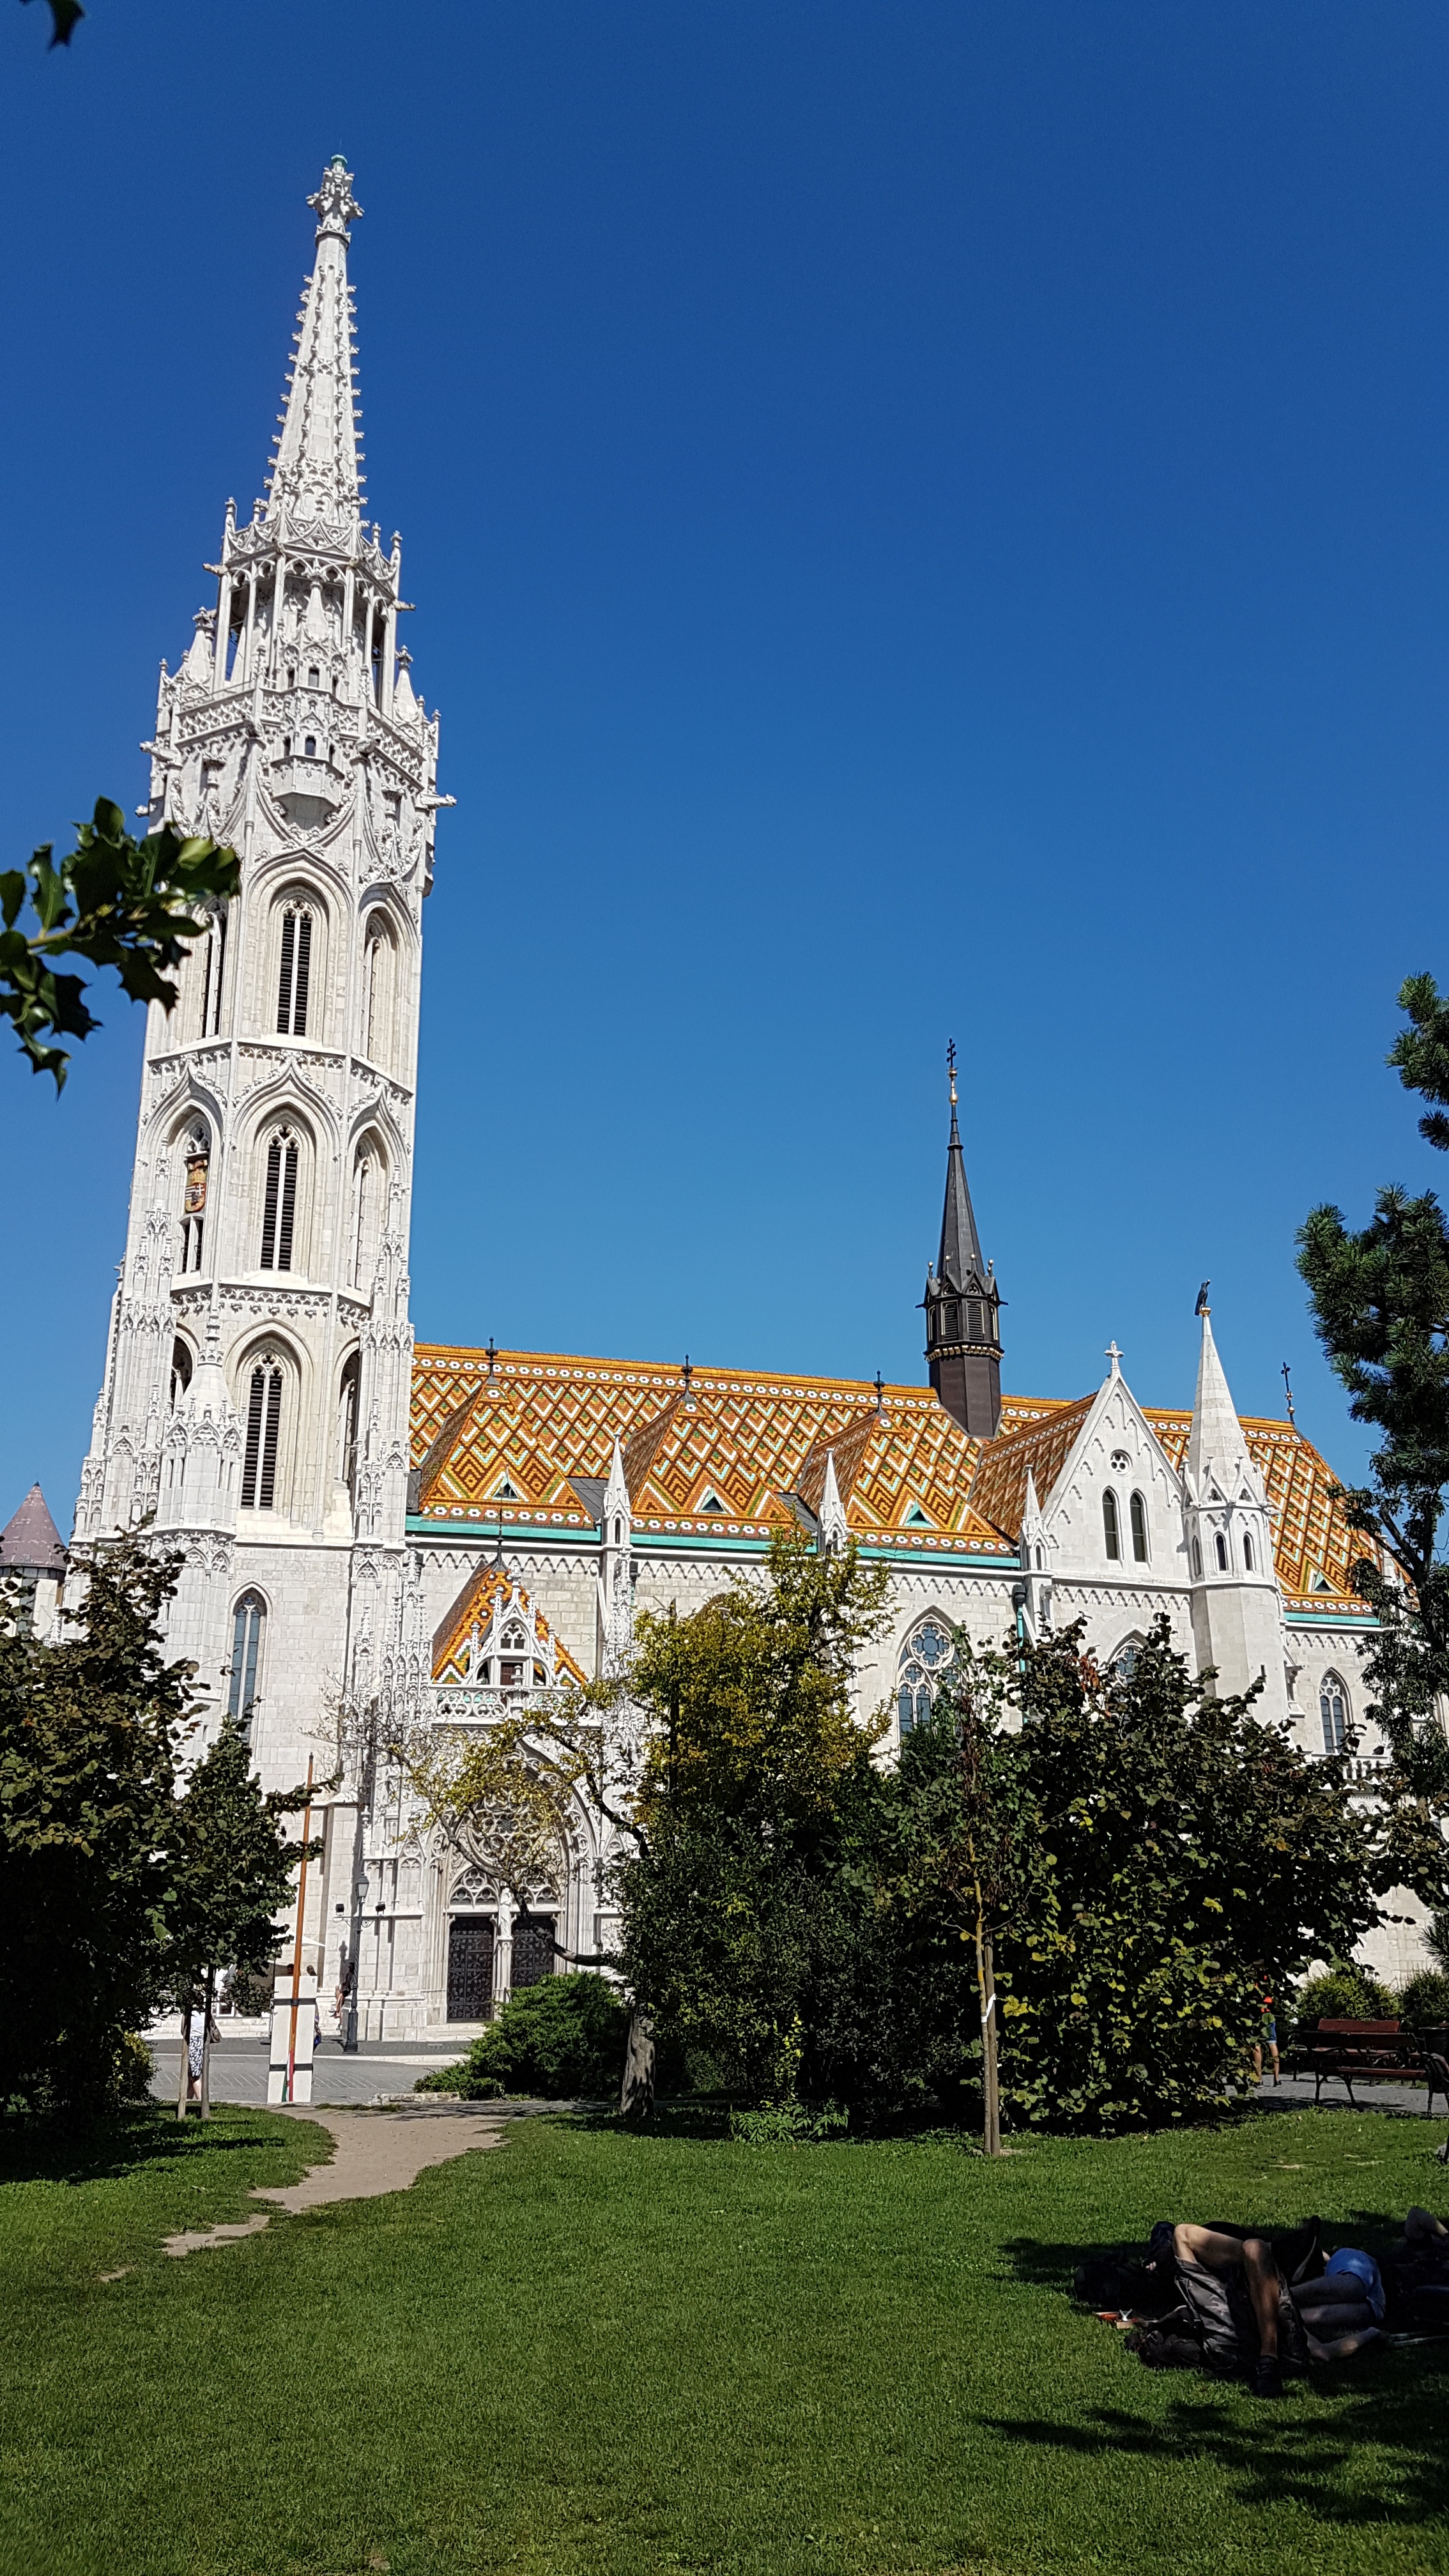
building, chateau, summer, tower, landmark, church, cathedral, place of worship, spire, steeple, monastery, bratislava, historic site